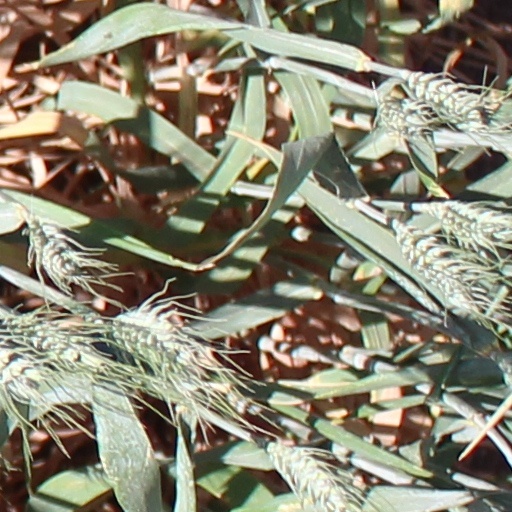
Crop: wheat